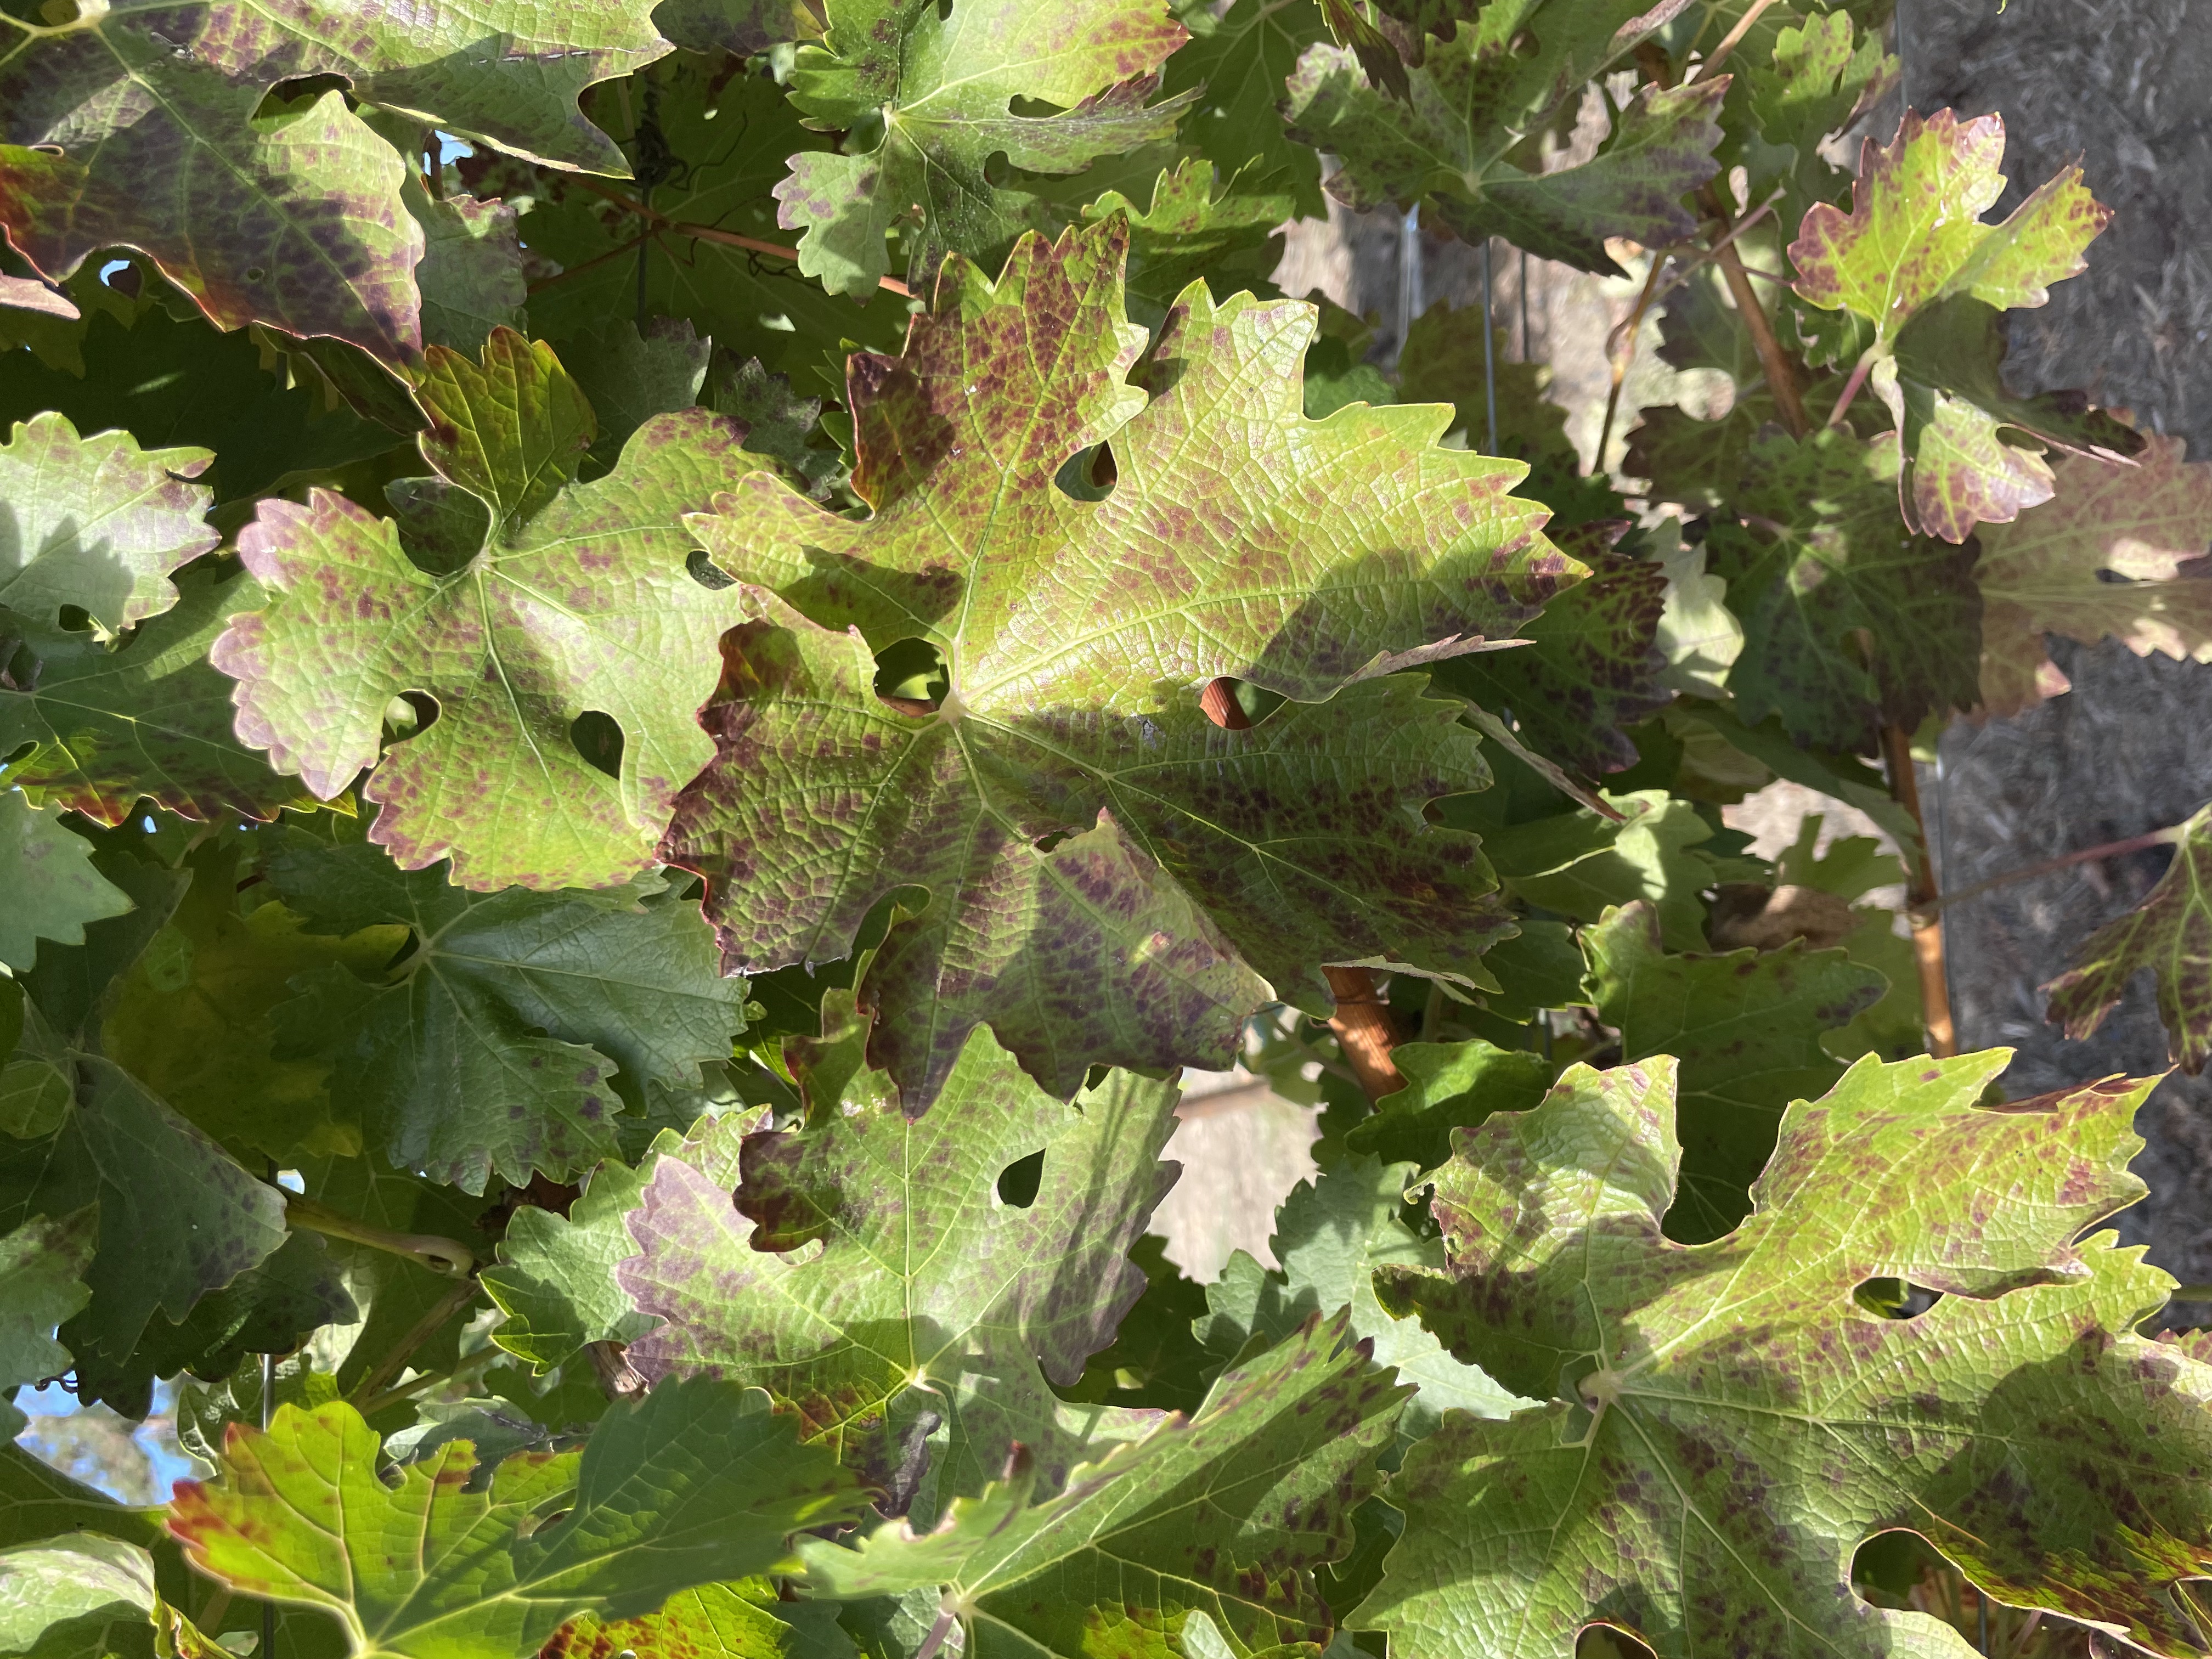
Label: Leafroll 3